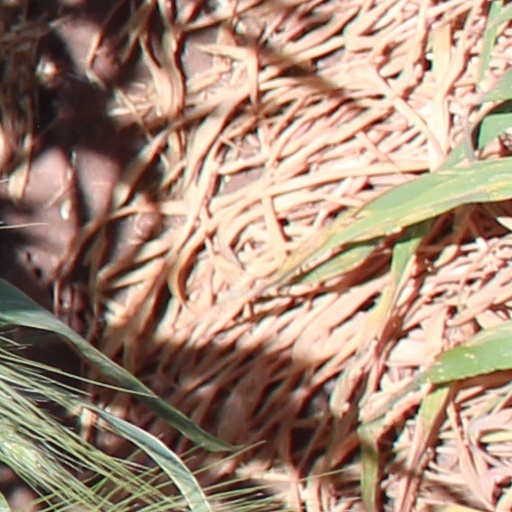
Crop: wheat